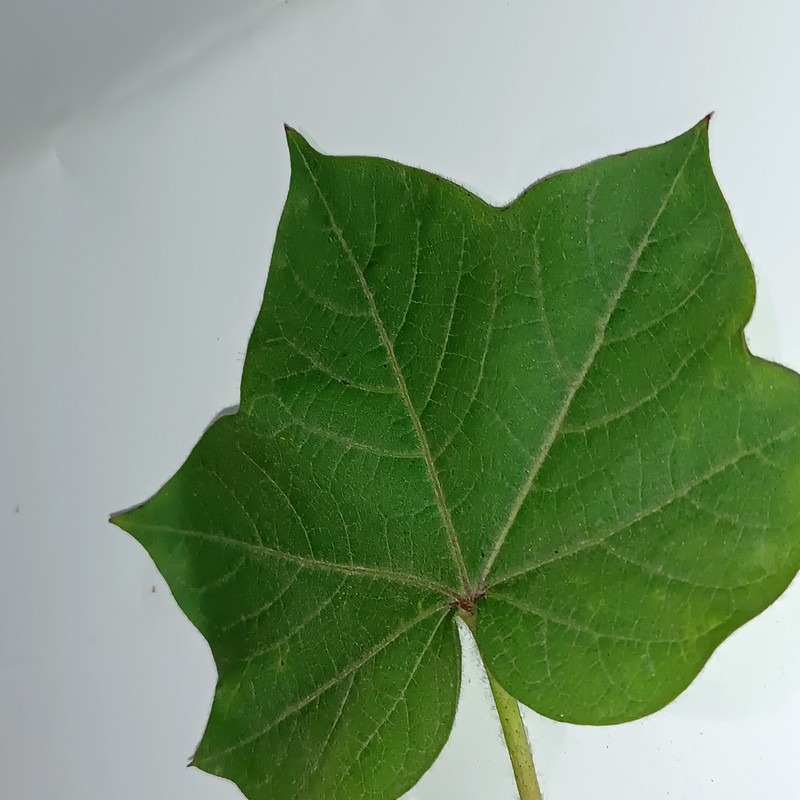
Label: Healthy Leaf